Julian Ratei

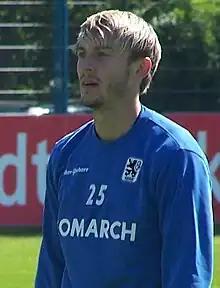
Ratei in 2010.

Julian Ratei (born July 12, 1988) is a German footballer who played in the 3. Liga for SV Darmstadt 98.